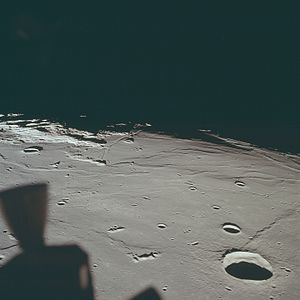
Stilhedens Hav / Landinger
Udsigt over landingsstedet for Apollo 11, set mod vest, med Maskelynekrateret til højre i forgrunden
Stilhedens Hav et et månehav på Månens forside, beliggende vest for Mare Fecunditatis med en diameter på 873 km. Månehavets overflade består af basalt dannet i Øvre Imbrian-epoken. De omkringliggende bjerge menes at være fra Nedre Imbrian. Månehavet har uregelmæssige kanter uden en egentlig struktur.